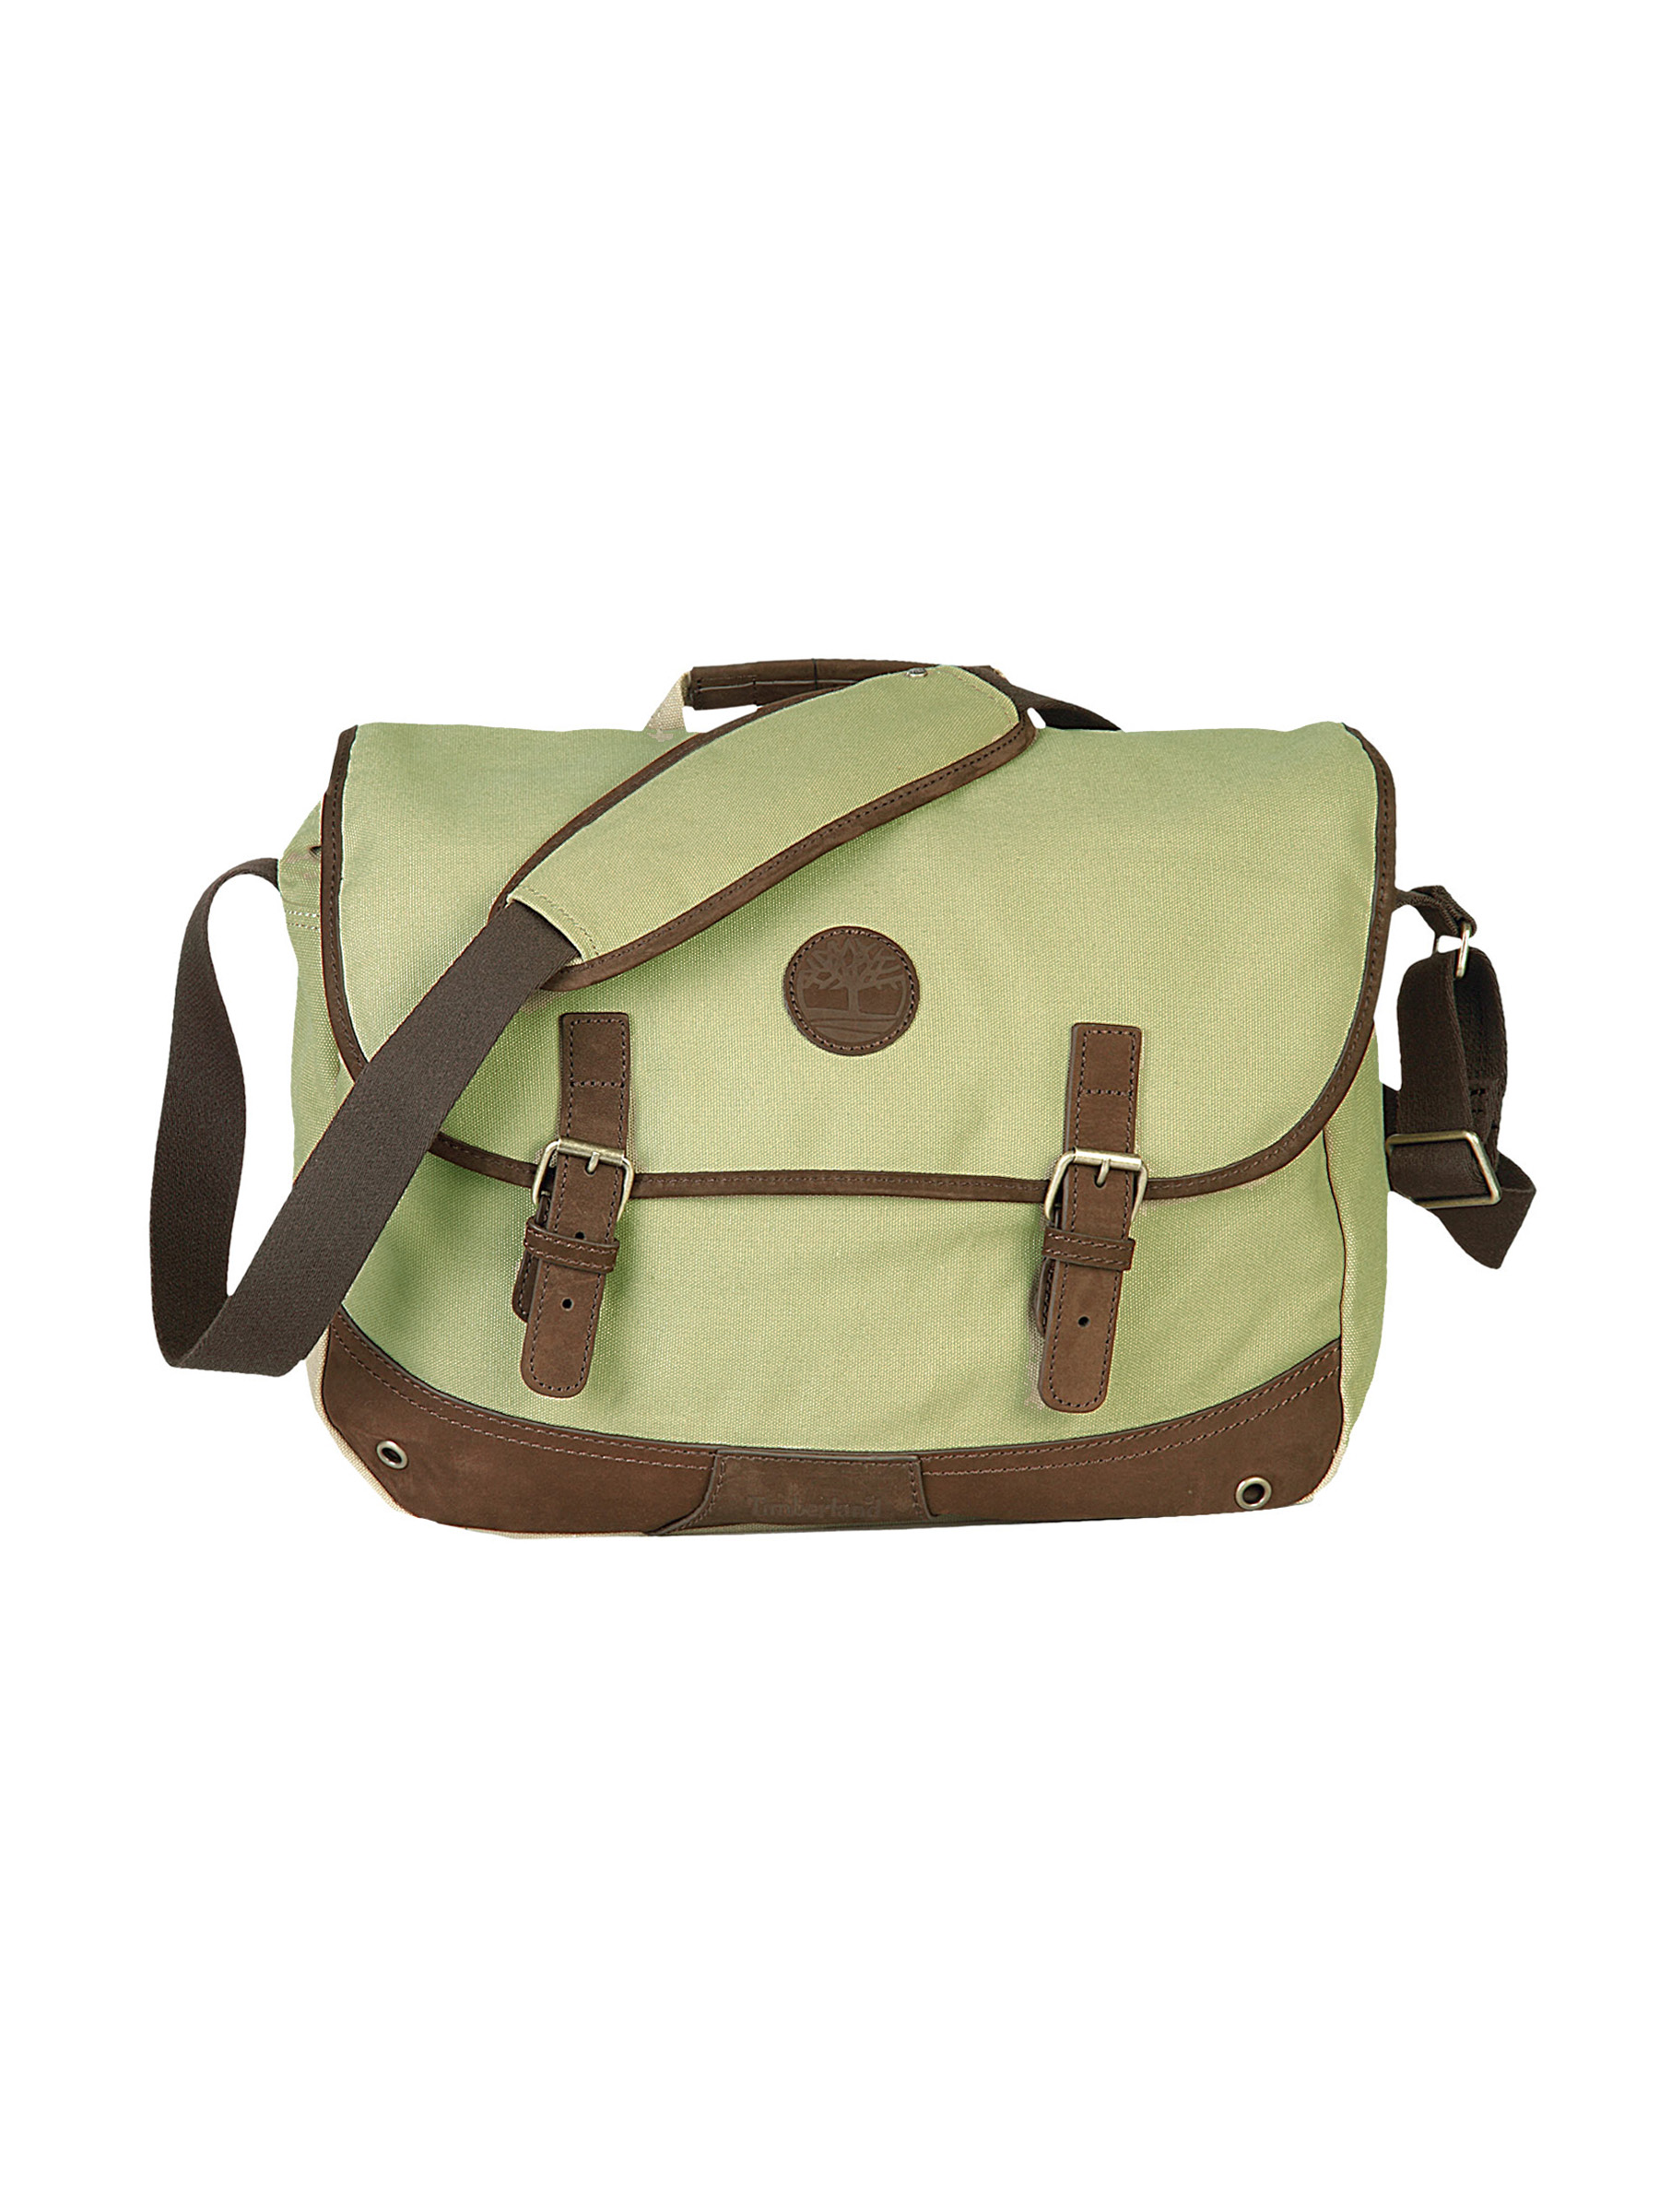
Timberland Unisex Solid Beige Bags
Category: Accessories / Bags / Laptop Bag
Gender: Unisex
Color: Beige
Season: Fall 2011
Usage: Casual